Cheng Shao-chieh

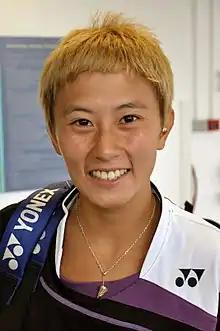
Cheng Shao-chieh in 2011

Cheng played badminton at the 2004 Summer Olympics for the Republic of China as Chinese Taipei. In women's singles, she defeated Ling Wan Ting of Hong Kong and Jun Jae-youn of South Korea in the first two rounds. In the quarterfinals, Cheng lost to Gong Ruina of China 3–11, 3–11. Later that year, she played in the 2004 World Junior Championships, held in Richmond, Canada, where she won the gold title in girls' singles. She also participated in the 2005 World Championships in Anaheim, California, making it to the semifinals and taking a game from the eventual champion, Xie Xingfang. She achieved a world championship silver medal in 2011 in London. She reached the final, winning all her matches in straight games. In the quarterfinal she beat the then world number 1, Wang Shixian from China, and in the semifinal she outclassed Juliane Schenk from Germany 18 and 6. At the 2012 Summer Olympics, she again reached the quarter-finals, qualifying through from group C. She then beat Gu Juan in the second round before losing to Wang Yihan.